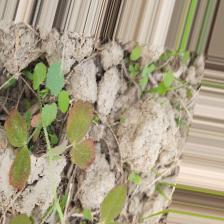
Label: Lentil Rust